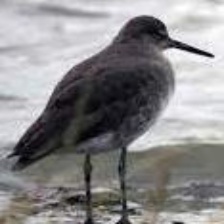
Species: RED KNOT
Scientific name: CALIDRIS CANUTUS
ImageNet parent category: red-backed_sandpiper